Tarantelle (Chopin)

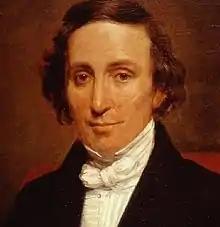
Portrait of Chopin by German painter Henri Lehmann, 1840, about a year before the piece was published; digitally retouched by Wikipedia user Amano1

The Tarantella in A-flat major, Op. 43 is a short piano piece in tarantella form written by Frédéric Chopin in June 1841 and published in October 1841. It takes about 3 minutes to play.